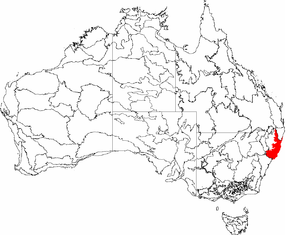
La Côte Nord en Nouvelle-Galles du Sud est la région adjacente à l'océan Pacifique dans la partie nord-est de l'État de Nouvelle-Galles du Sud, en Australie.